Winchester Mystery House

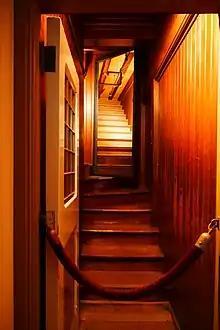
Winchester Mystery House hallway staircase to nowhere

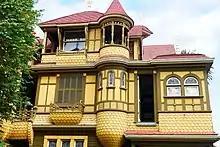
Doorway to nowhere

The belief that Winchester built her house in its strange, maze-like manner to confuse and keep spirits from harming her and that her sanity was questionable started in the mid-1890s and has grown in scale since her death. The doors and windows that open to nothing, the unusually shallow stairs, the stairs that end in a ceiling, interior barred windows and trap doors in the floor are used to confirm Winchester's spirituality and poor state of mind. According to paranormal investigators Nickell and Ignoffo these house oddities have simple explanations. The barred windows were previously exterior windows blocked off as the house additions grew. The doors and windows that opened to nothing resulted from the 1906 earthquake and the severe damage that happened to the house. The small steps were built because of Winchester's declining health. The trap doors were constructed in a greenhouse room where excess water could run and be piped to an outdoor garden. After the damage from the earthquake, Winchester did not rebuild the house.